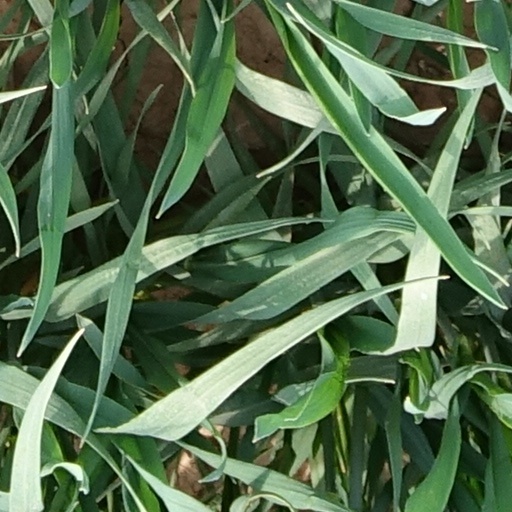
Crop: wheat